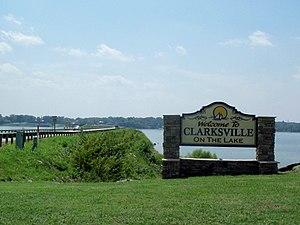
Clarksville est une municipalité américaine située dans le comté de Mecklenburg en Virginie. Lors du recensement de 2010, sa population est de 1 139 habitants.